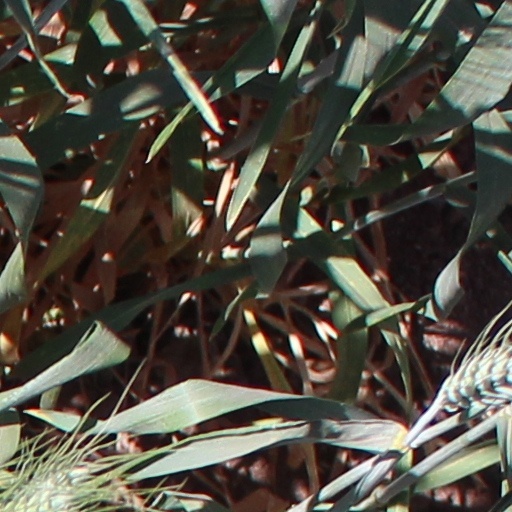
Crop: wheat